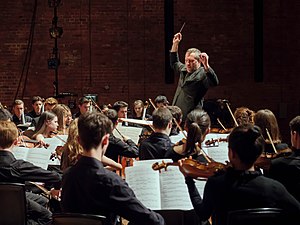
Thomas Adès
Thomas Adès er en engelsk komponist og pianist.